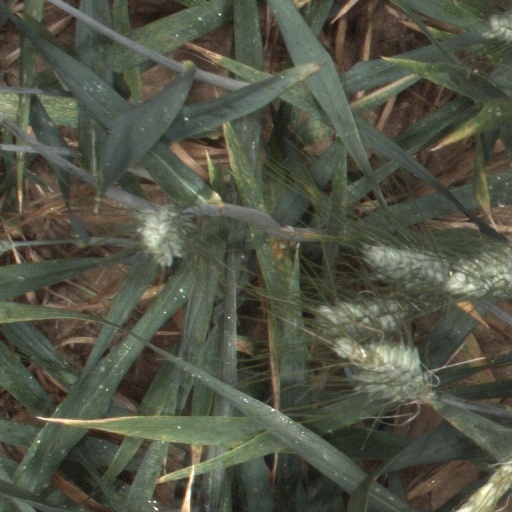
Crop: wheat